El Centro, California

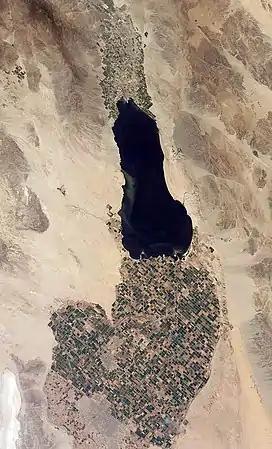
The Imperial Valley, as seen from the Space Shuttle. North is to the upper right. The Salton Sea is at the center. The US-Mexican border is a diagonal in the lower left.

The nearby Algodones Dunes, the largest dune field in the US, draws thousands of visitors each year, mainly for off-road driving. The Salton Sea lies north of El Centro, but water sport enthusiasts head to the Colorado River, to the east near Yuma, Arizona. The El Centro Naval Air Facility to the west is home to the annual Blue Angels flight maneuvering event. Stark Field is home of a minor league baseball team El Centro Imperials of the Arizona Summer League. Mexico (the border city of Mexicali, Baja California) is away, which offers big city amenities like museums, a zoo and a sports/convention center.